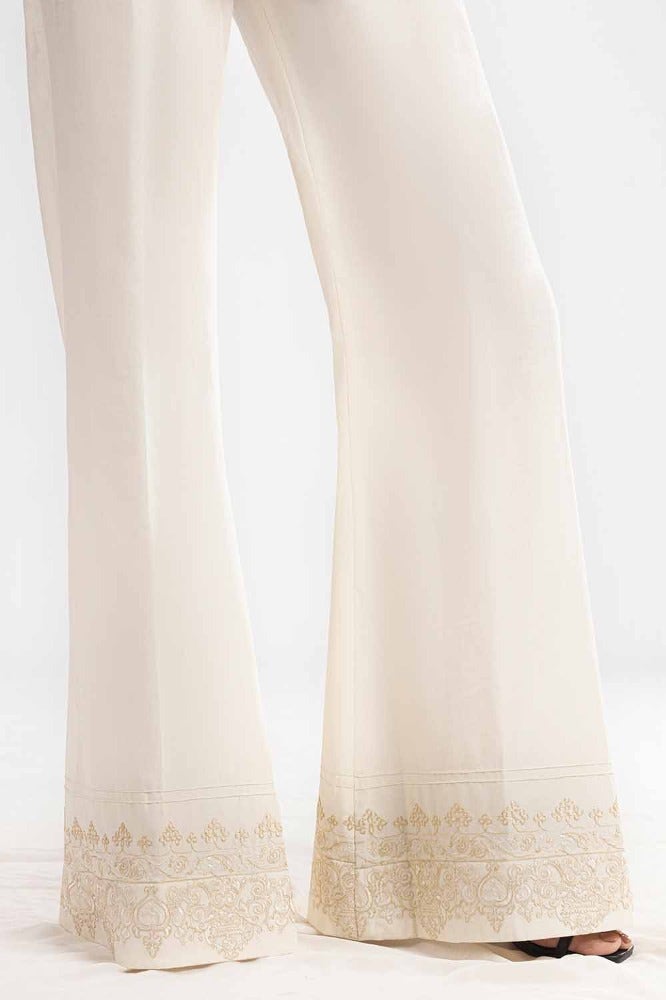
ivory gold embroidered silk pants